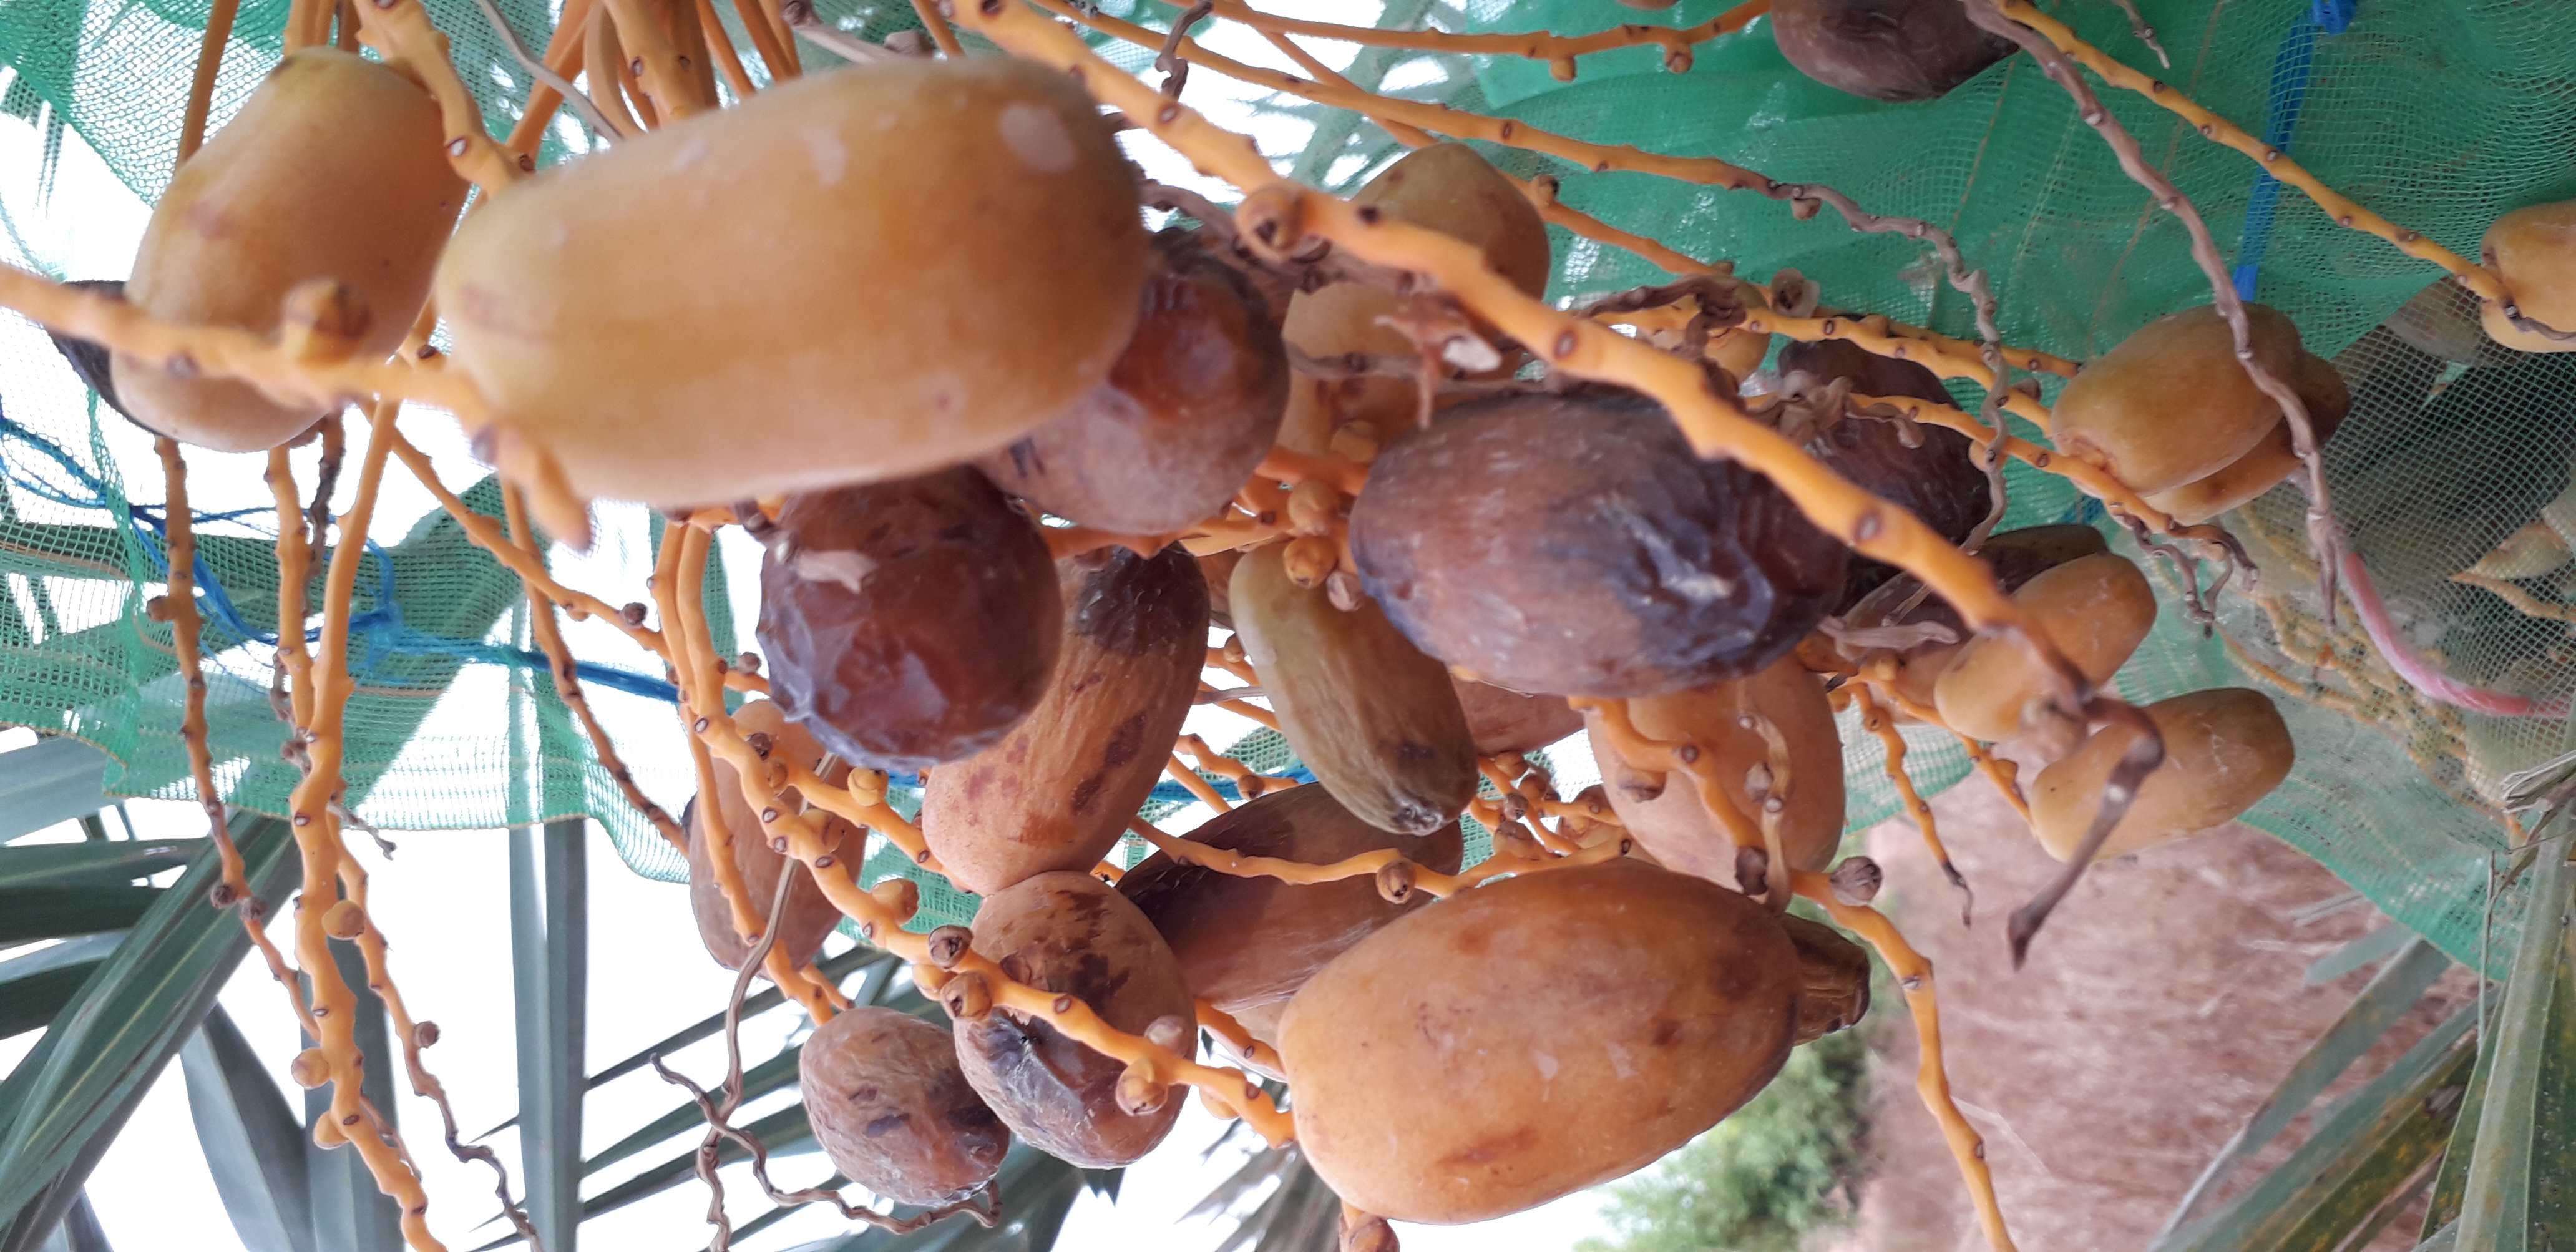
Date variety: Boumajhoul